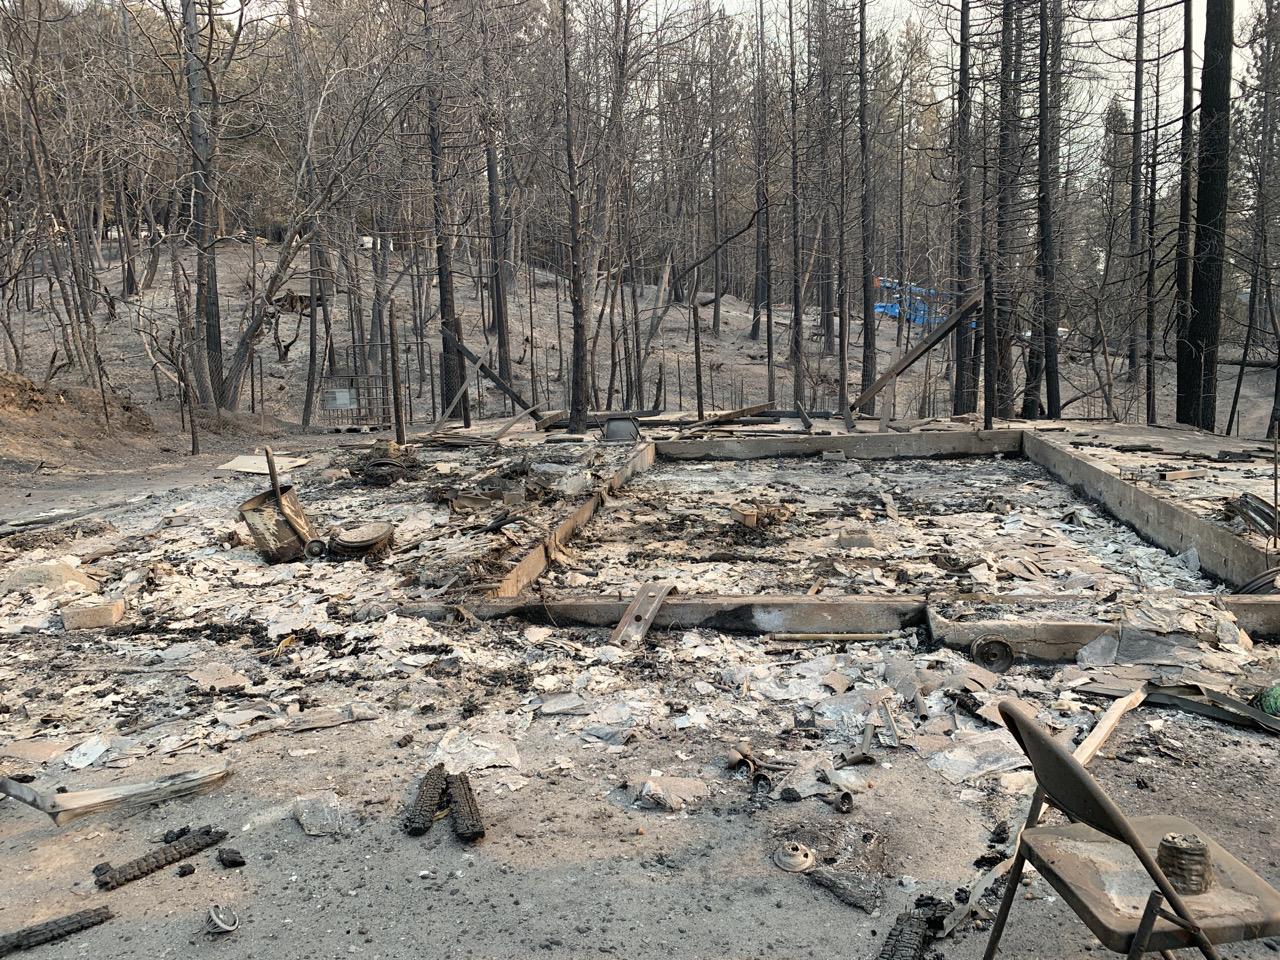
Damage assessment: destroyed